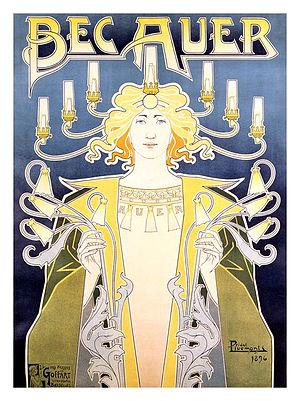
Henri Privat-Livemont: Bec Auer
Le bec de gaz est la partie d’une lampe fonctionnant au gaz d'éclairage, où a lieu la combustion. Par extension, le terme désigne aussi le luminaire fonctionnant au gaz d'éclairage.